The Dance of Passion

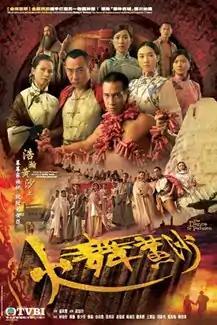

The Dance of Passion (Traditional Chinese: ) is a TVB period drama series broadcast in May 2006.